Usho

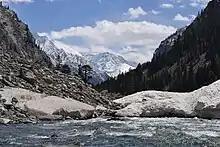
Usho glacier

Usho (also spelled Ushu; from Kalami "oš" ) is a village in the Usho Valley, Khyber Pakhtunkhwa province of Pakistan. It is situated from Kalam and km from Mingora in the Swat Kohistan region, at the height of 2,300 meters (7,550 feet).